Mince pie

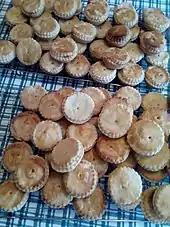
A batch of modern-day home-made mince pies

Although the modern recipe is no longer the same list of 13 ingredients once used (representative of Christ and his 12 Apostles according to author Margaret Baker), the mince pie remains a popular Christmas treat. Bakers Greggs reported sales of 7.5 million mince pies during Christmas 2011. The popular claim that the consumption of mince pies on Christmas Day is illegal is an urban myth.